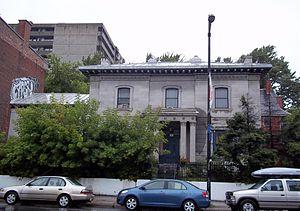
Maison William Collis-Meredith (Maison William-Notman), 51, rue Sherbrooke Ouest, Montréal Grand répertoire du patrimoine bâti de Montréal